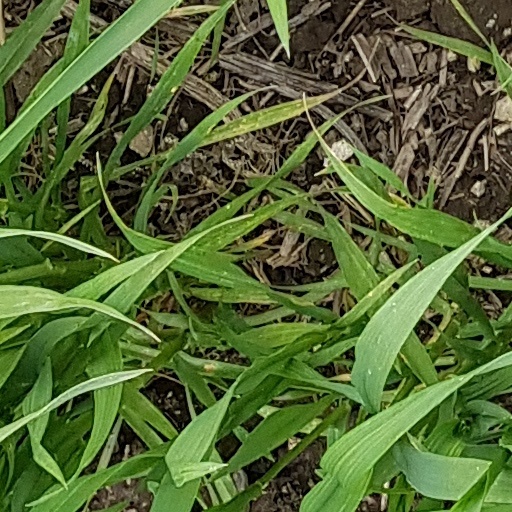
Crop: wheat